Noah Syndergaard

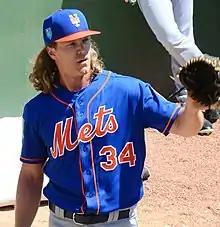
Syndergaard warming up before a spring training game in 2018

After struggling in a game against the Washington Nationals on June 27, lasting only three innings and squandering a 4–0 lead in the process, Syndergaard revealed that both he and Steven Matz were experiencing bone spurs in their respective pitching elbows, while confirming that it was being treated with anti-inflammatory medication and was often painless. On July 5, Syndergaard was named to the NL roster for the 2016 Major League Baseball All-Star Game, but he could not participate in the game due to arm fatigue. Syndergaard had a difficult stretch after the All-Star break, going winless in seven starts between July 3 and August 17 before pitching innings in a 7–5 win against the Arizona Diamondbacks, during which he recorded another home run of his own. He joined Tom Seaver and Walt Terrell as the only Mets' pitchers to hit three home runs in a single MLB season. On September 14, he recorded his 200th strikeout of the season by retiring Danny Espinosa of Nationals. In doing so, the 24-year-old Syndergaard became the fifth Mets pitcher to strike out 200 or more batters before the age of 25.